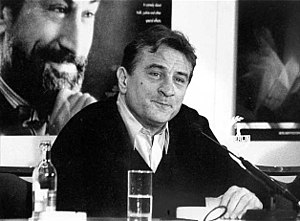
Robert De Niro / 90’erne og frem til i dag
Robert De Niro ved en pressekonference ved filmfestivalen i Berlin i 1998 i forbindelse med premieren af filmen Wag the dog